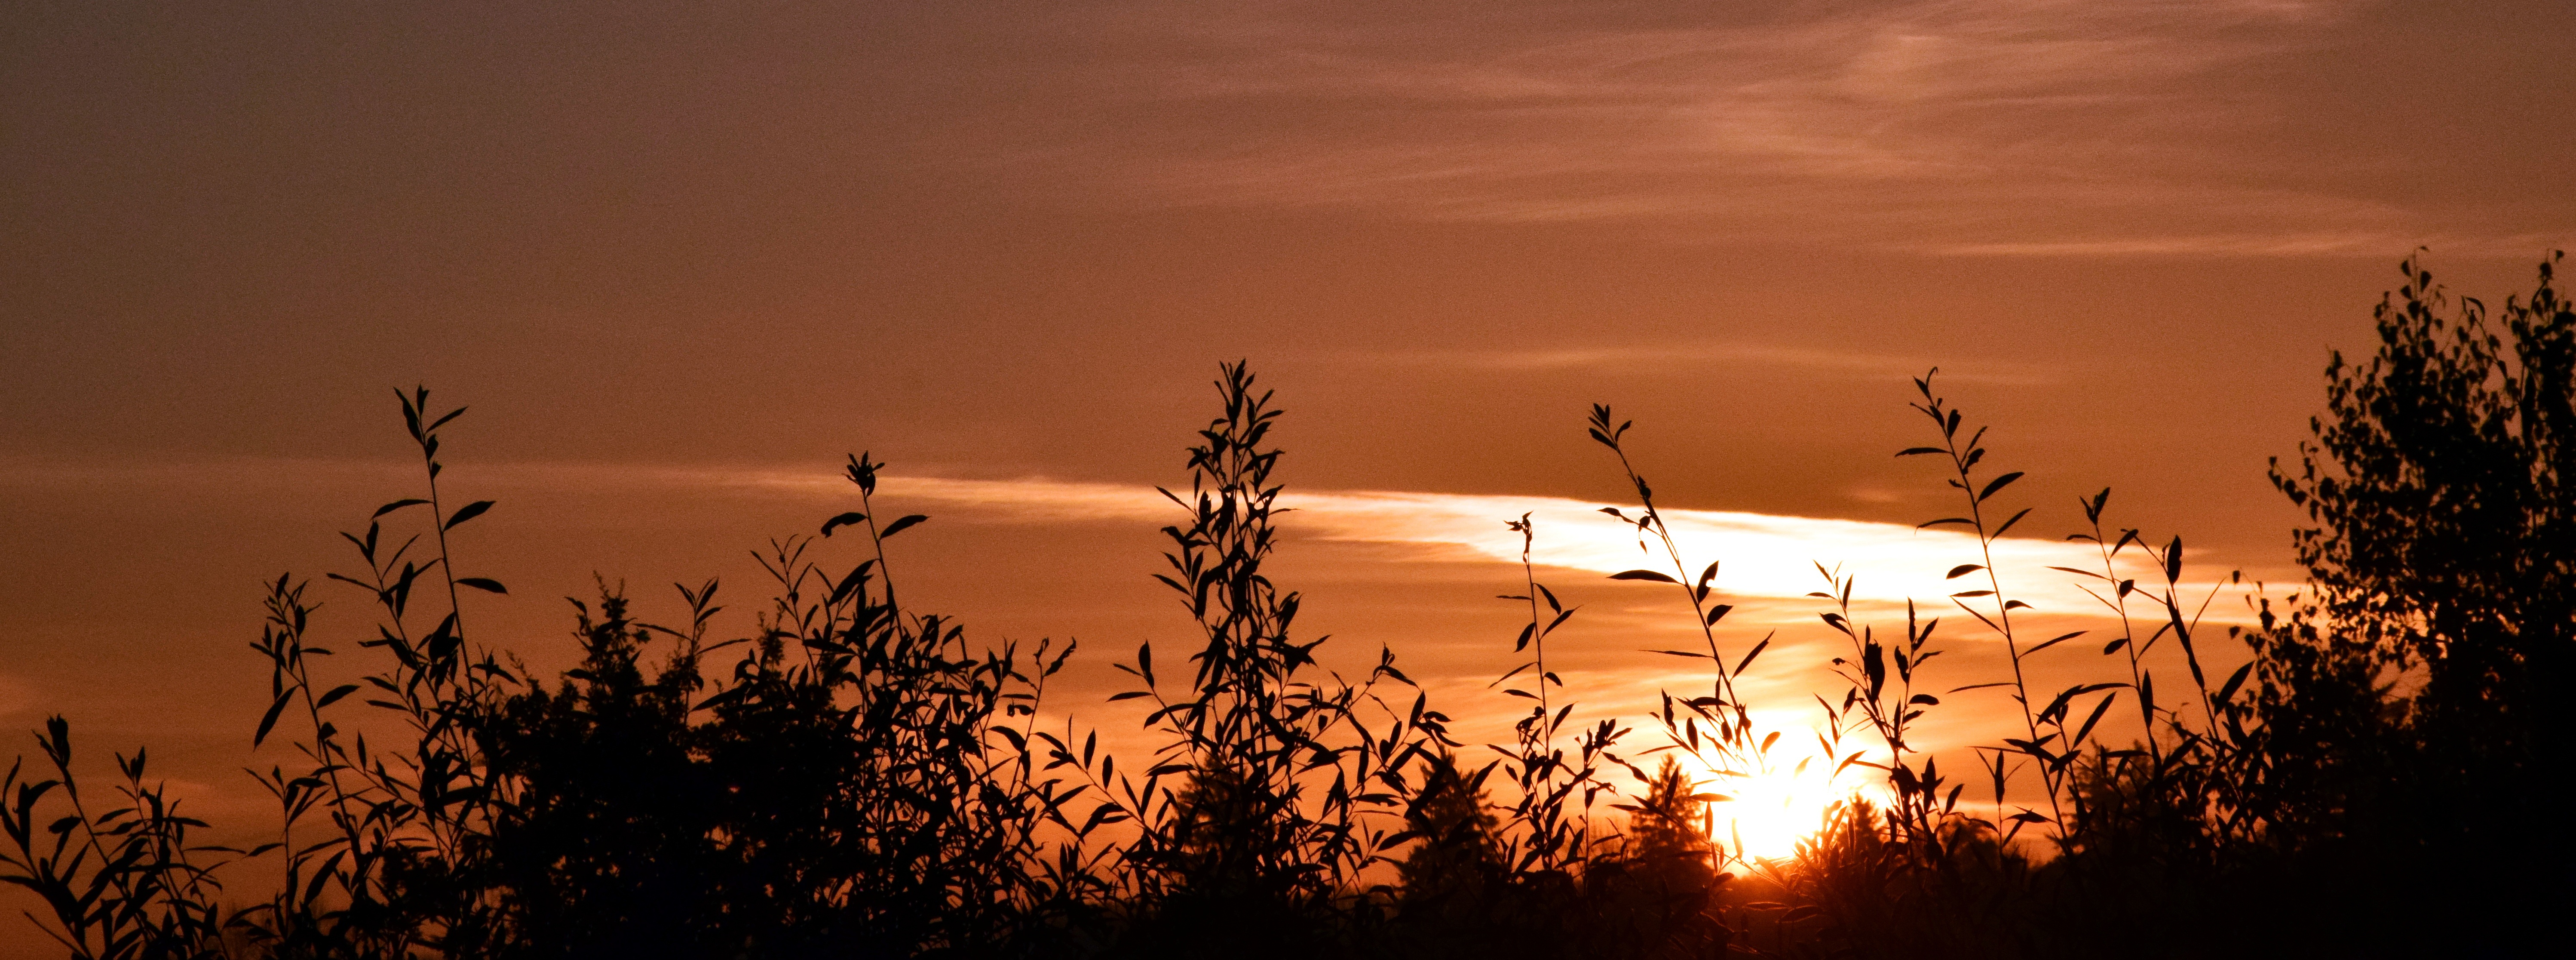
nature, grass, horizon, cloud, sky, sun, sunrise, sunset, field, prairie, sunlight, morning, dawn, dusk, evening, orange, red, romance, romantic, clouds, mood, morgenstimmung, grasses, afterglow, back light, atmospheric phenomenon, grass family